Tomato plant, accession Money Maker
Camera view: tilt-top (135 deg); turntable rotation: 210 degrees
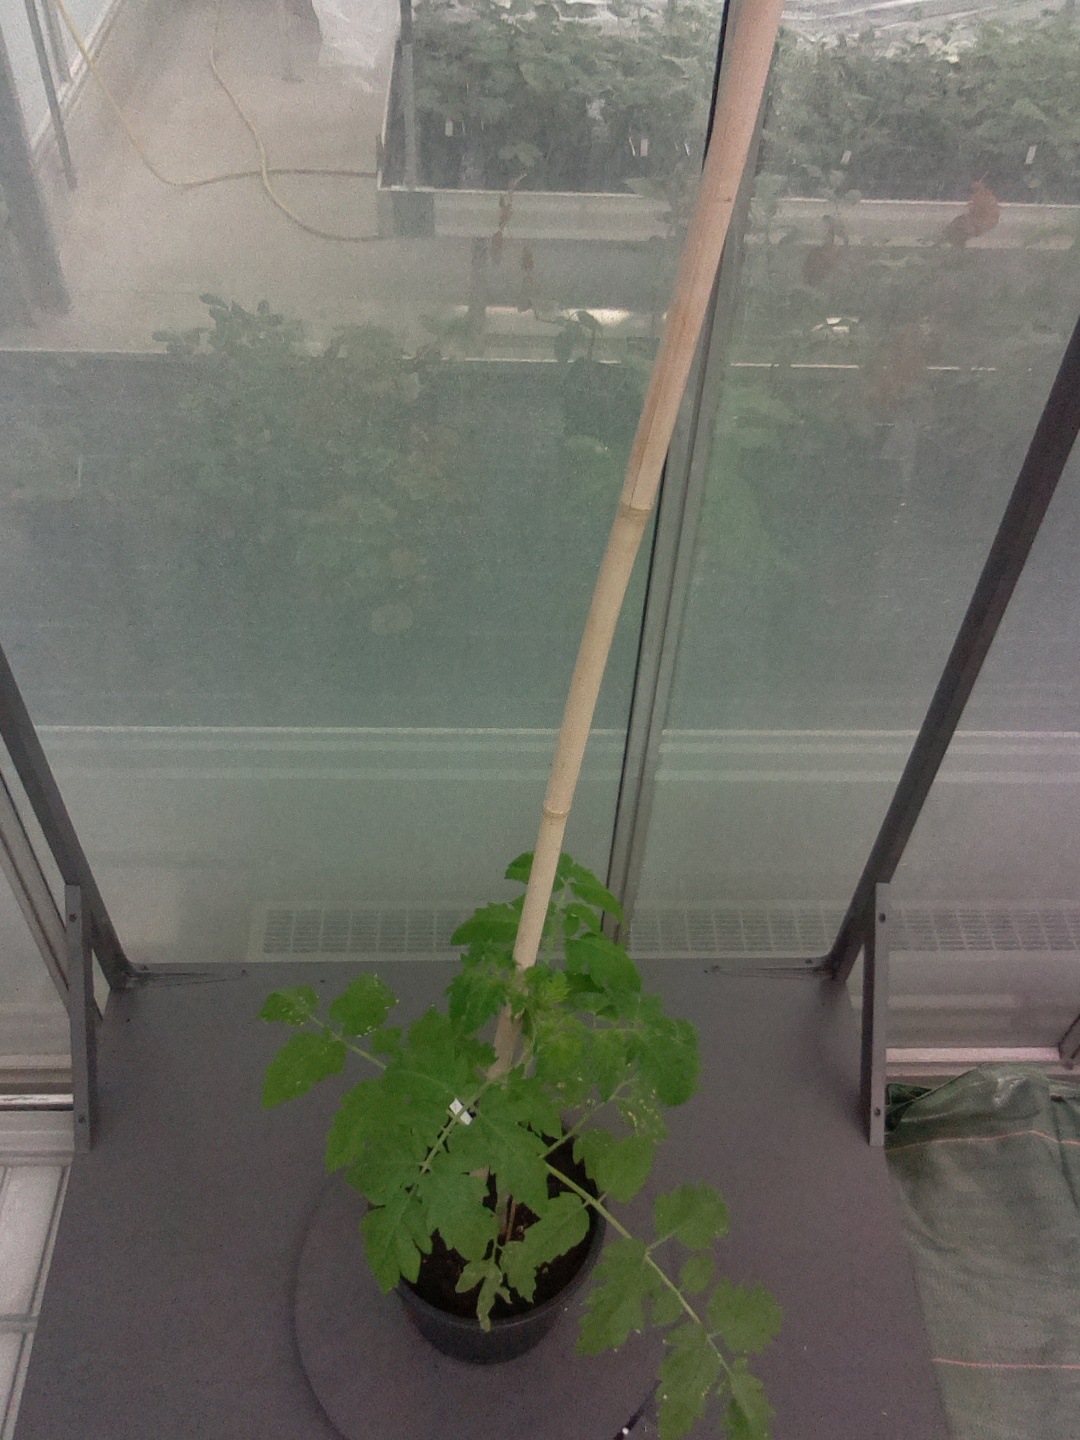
BBCH growth stage 13: 6 of true leaves visible